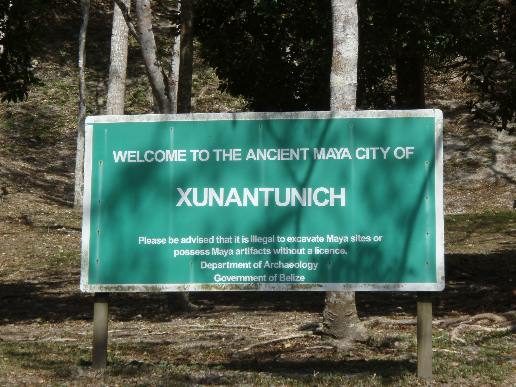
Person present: No